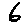
Label: 6